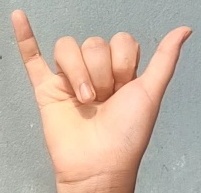
ASL sign: Y